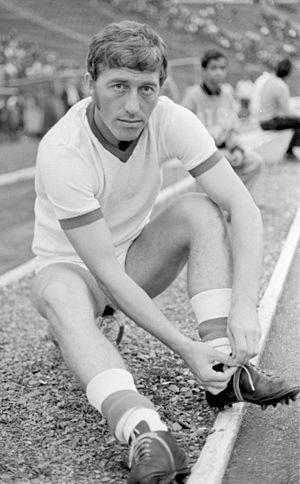
Nicolae Dobrin, né le 26 août 1947 à Pitești, mort le 26 octobre 2007 à Pitești, également connu sous les surnoms de Prince de Trivale ou encore Gâscanul, était un joueur international roumain et un entraîneur de football. L'histoire retiendra de lui comme l'un des plus grands footballeurs roumains, un technicien hors pair, roi du dribble, des feintes et des passes, et un maître dans l'exécution de coups francs. Il a été élu trois fois meilleur joueur de la Roumanie, en 1966, 1967 et 1971.